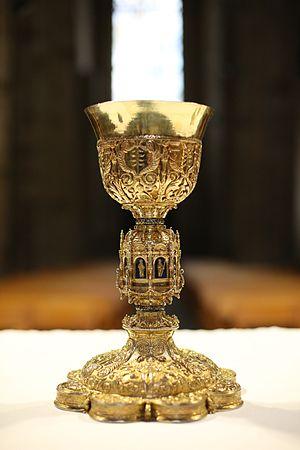
Calice attribué à Guillaume Floch, Saint-Jean-du-Doigt.
Le trésor de Saint-Jean-du-Doigt est un ensemble de pièces d'orfèvrerie fabriquées entre les XVᵉ siècle et XVIIIᵉ siècle, vouées au culte catholique et affectées à l’église Saint-Jean-Baptiste de Saint-Jean-du-Doigt, dans le Finistère.